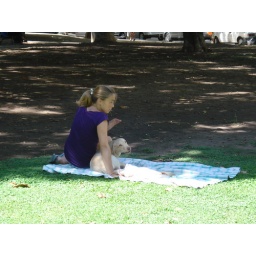
Lady with cute dog in park